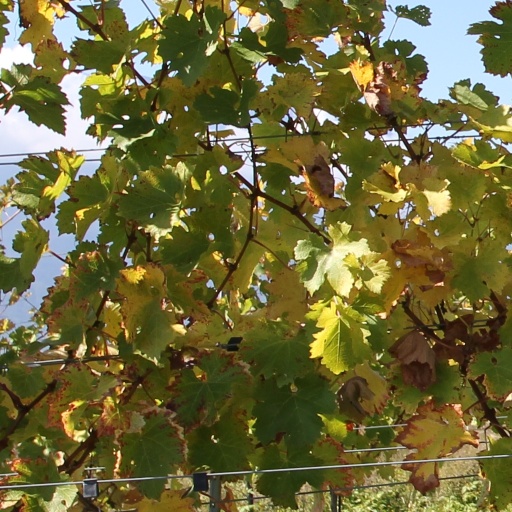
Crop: grape